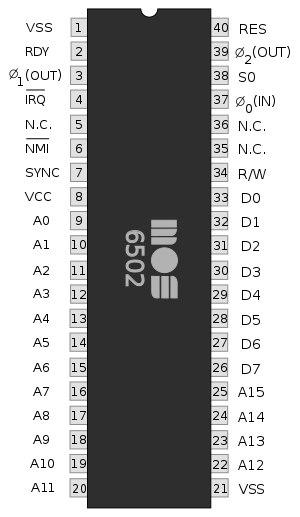
Le MOS Technology 6502 est un microprocesseur 8 bits conçu par MOS Technology en 1975. Quand il fut présenté, il était de loin le processeur le plus économique sur le marché, à environ 1/6 du prix, concurrençant de plus grandes compagnies telles que Motorola ou Intel. Il était néanmoins plus rapide que la plupart d'entre eux, et avec le Zilog Z80, brilla dans une série de projets d'ordinateurs qui furent par la suite la source de la révolution des ordinateurs personnels dans les années 1980. La production du 6502 était à l'origine concédée par MOS Technology à Rockwell et Synertek puis plus tard à d'autres compagnies ; il est encore fabriqué en 2014 pour équiper des systèmes embarqués.